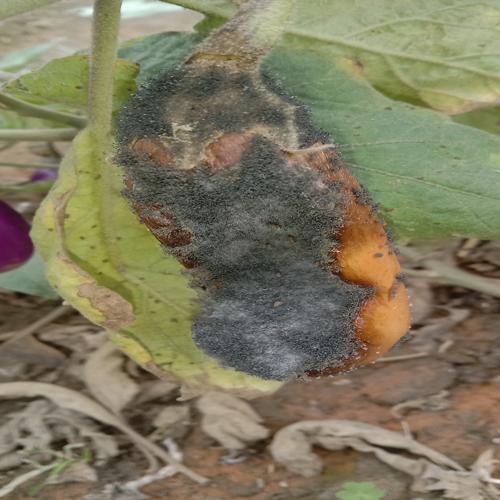
Label: Wet Rot